Kelso, Scottish Borders

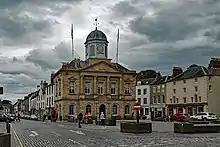
Kelso Town Hall

Standing on the opposite bank of the River Tweed from the now-vanished royal burgh of Roxburgh, Kelso and its sister hamlet of Wester Kelso were linked to the burgh by a ferry at Wester Kelso. A small hamlet existed before the completion of the abbey in 1128 but the settlement started to flourish with the arrival of the monks. Many were skilled craftsmen, and they helped the local population as the village expanded.